Applesauce cake

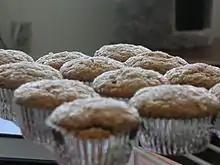
Applesauce cupcakes

Applesauce cake is a dessert cake prepared using apple sauce, flour and sugar as main ingredients. Store-bought or homemade applesauce may be used in its preparation. Additional ingredients include eggs, butter, margarine or oil, raisins, dates, chopped apple, chopped nuts (such as walnuts and pecans), cocoa powder, and spices such as cinnamon, cloves, nutmeg and allspice. Some versions include dried or fresh, finely grated ginger. After baking, applesauce cake is sometimes topped with an icing, frosting or glaze, such as a caramel glaze. It also may be served topped with a dusting of confectioner's sugar or whipped cream. Gluten-free applesauce cake can be prepared using rice flour. Egg-free applesauce cake can be made by using an egg substitute.